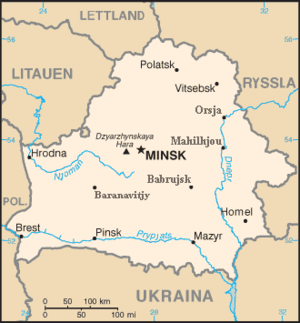
Hviderusland
Hviderusland.
Hviderusland, officielt Republikken Hviderusland, er et land i det østlige Europa.